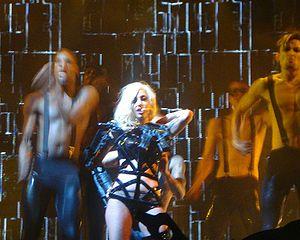
Poker Face est une chanson interprétée et écrite par l’artiste américaine Lady Gaga, issue de son premier album, The Fame. Elle est produite par RedOne et sort en tant que deuxième single de son album à la fin de l'année 2008 dans certains pays et au début 2009 pour le reste du monde. Le titre a un tempo assez rapide de dance-pop en la mineur, comme son précédent single, Just Dance, avec une touche un peu plus sombre. Les thèmes de ce morceau sont l’acceptation de la bisexualité, un hommage à tous ses anciens petits copains rock 'n' roll et les jeux d’argent.